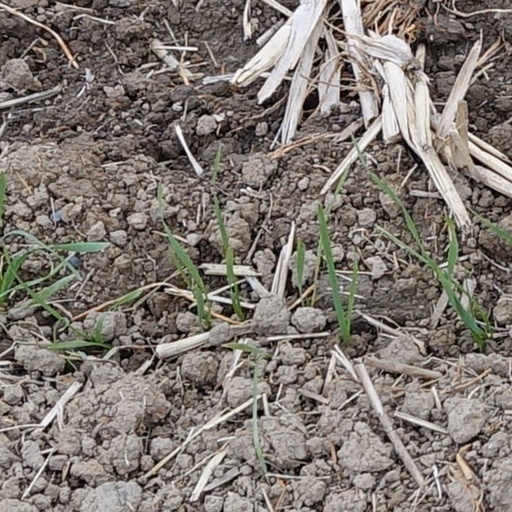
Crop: wheat